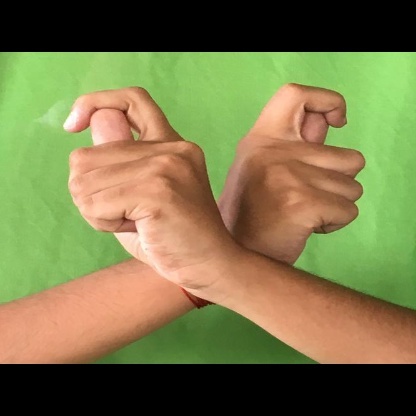
Mudra: Berunda